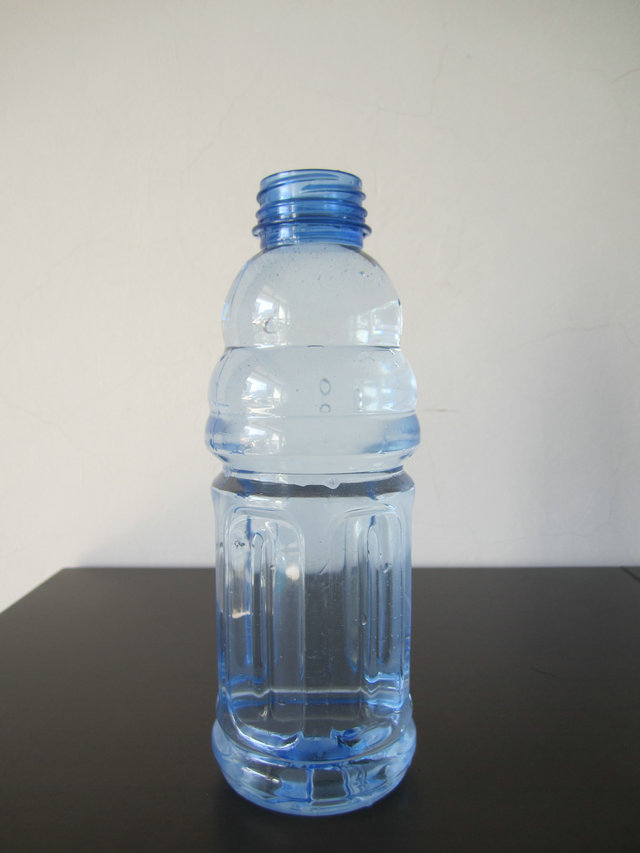
Waste category: plastic